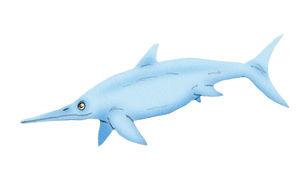
La liste suivante comprend tous les genres qui sont inclus dans l'ordre des Ichthyosauria ou dans le taxon mère Ichthyopterygia.